Trams in Gdańsk

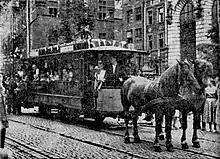
Danziger Pferdeeisenbahn

The first horsecar line was launched by the Berlin-founded company "Deutsche Pferdeeisenbahn" on 23 June 1873. It ran from Heumarkt (Targ Sienny) through Langfuhr (modern Wrzeszcz) to Oliva, where the first tram depot was built. After a year, the line between Langfuhr and Oliva was suspended due to competition from rail transport.